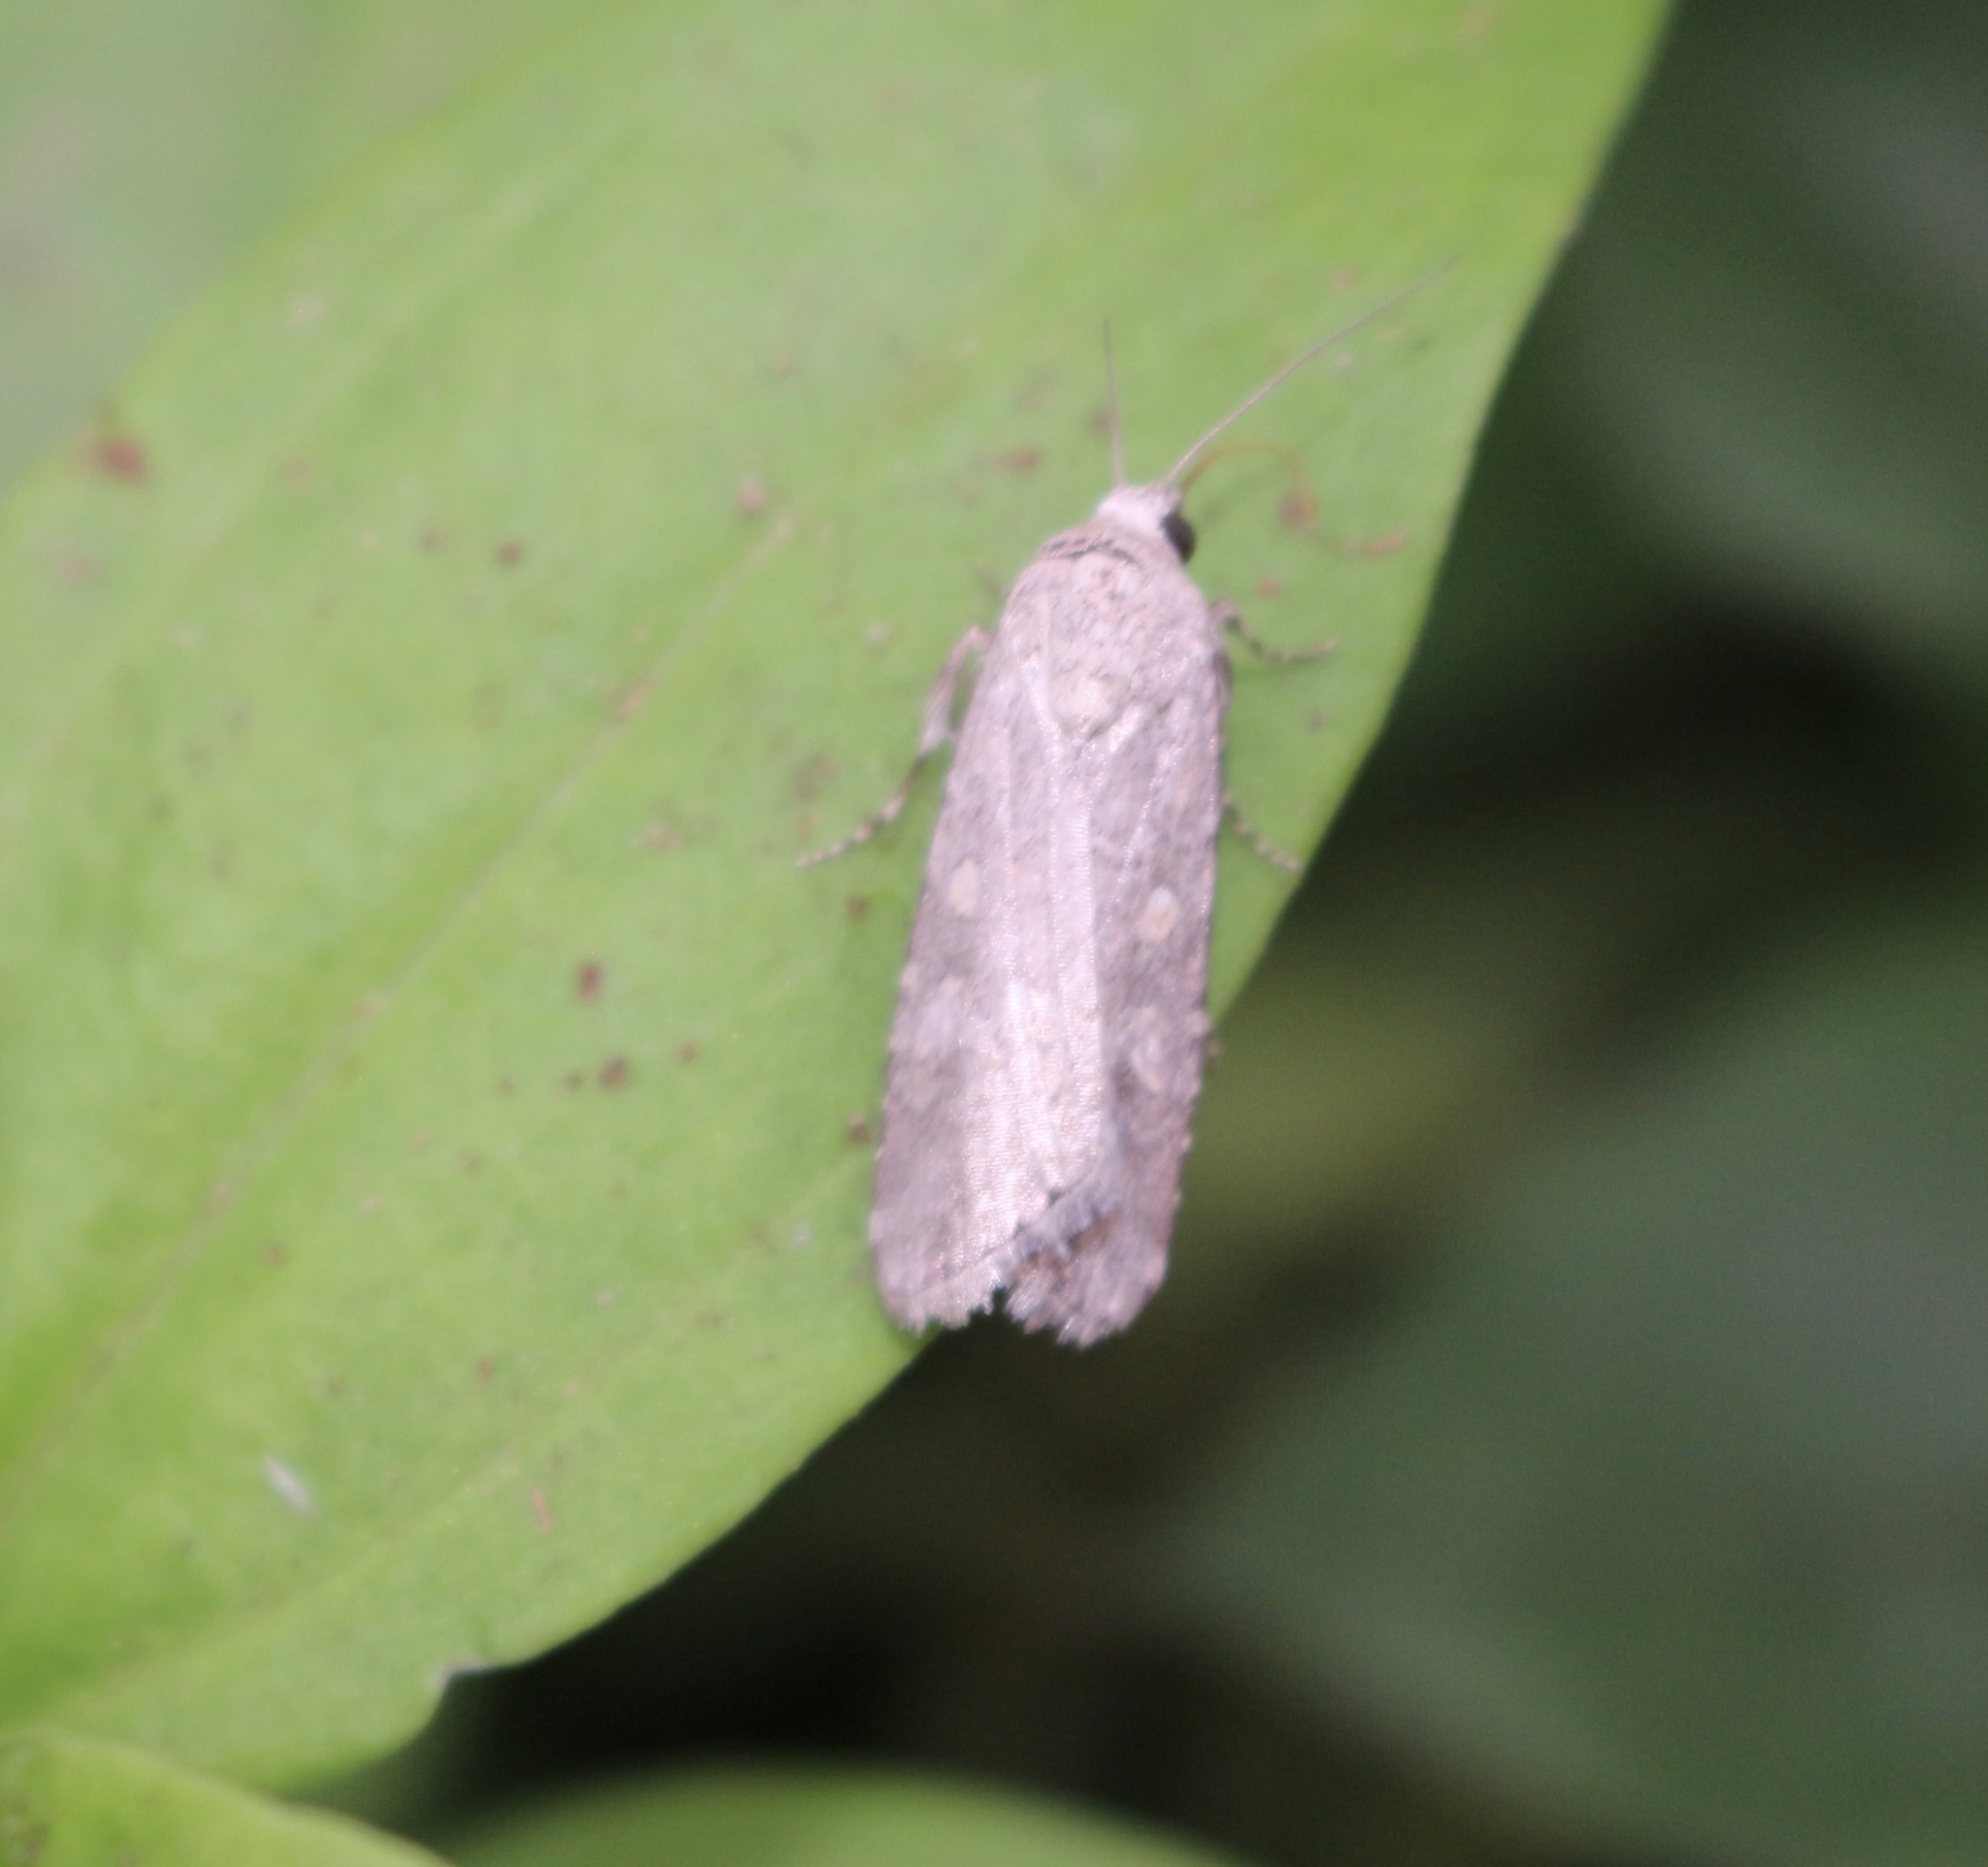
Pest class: cutworms